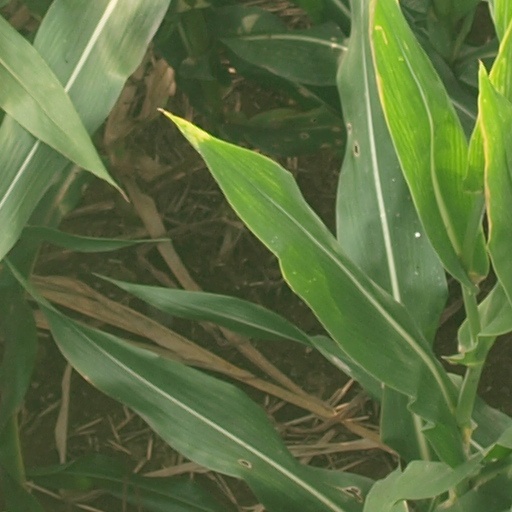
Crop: maize; corn